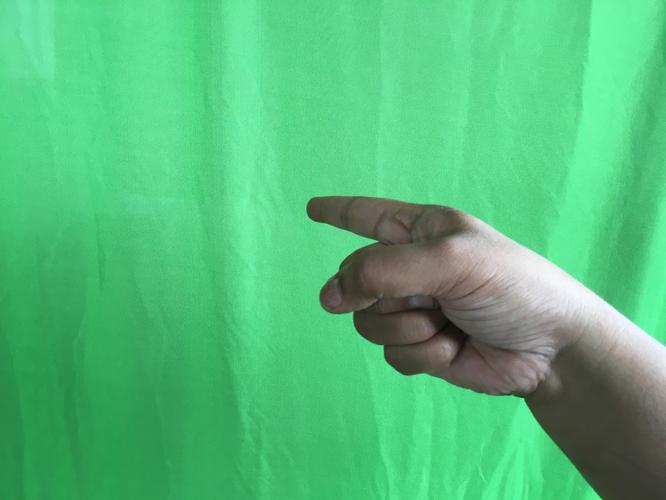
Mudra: Suchi
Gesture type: single_hand